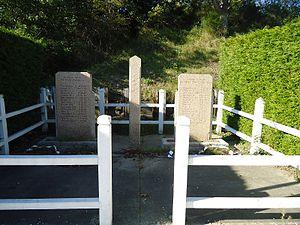
Le sentier de l'île du castor, à Challuy
Challuy est une commune française située dans le département de la Nièvre, en région Bourgogne-Franche-Comté.